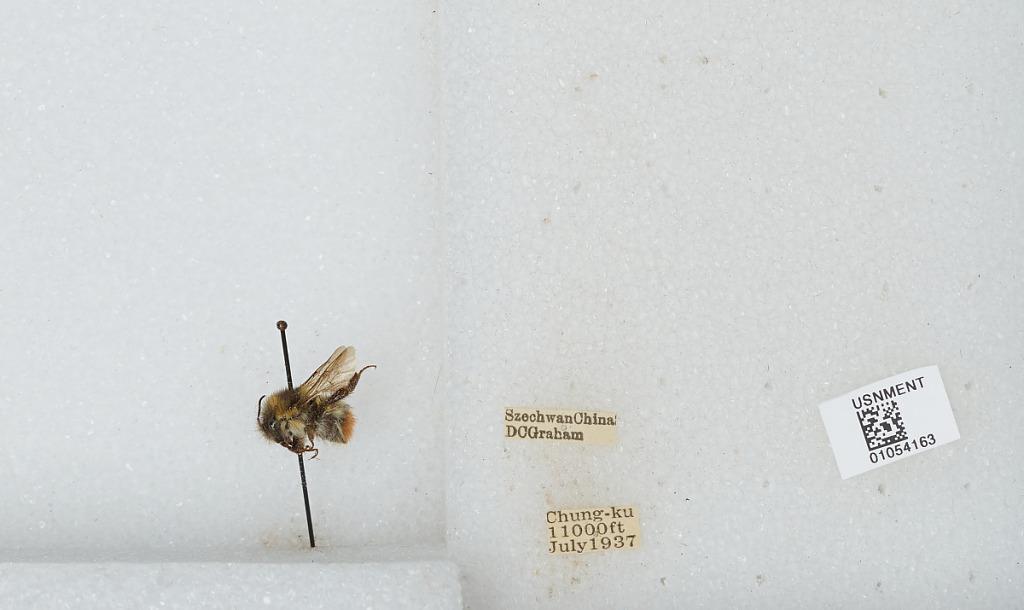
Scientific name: Bombus sp.
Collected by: D. Graham
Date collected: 1937-7-
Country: China
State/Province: Sichaun
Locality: Chung-ku